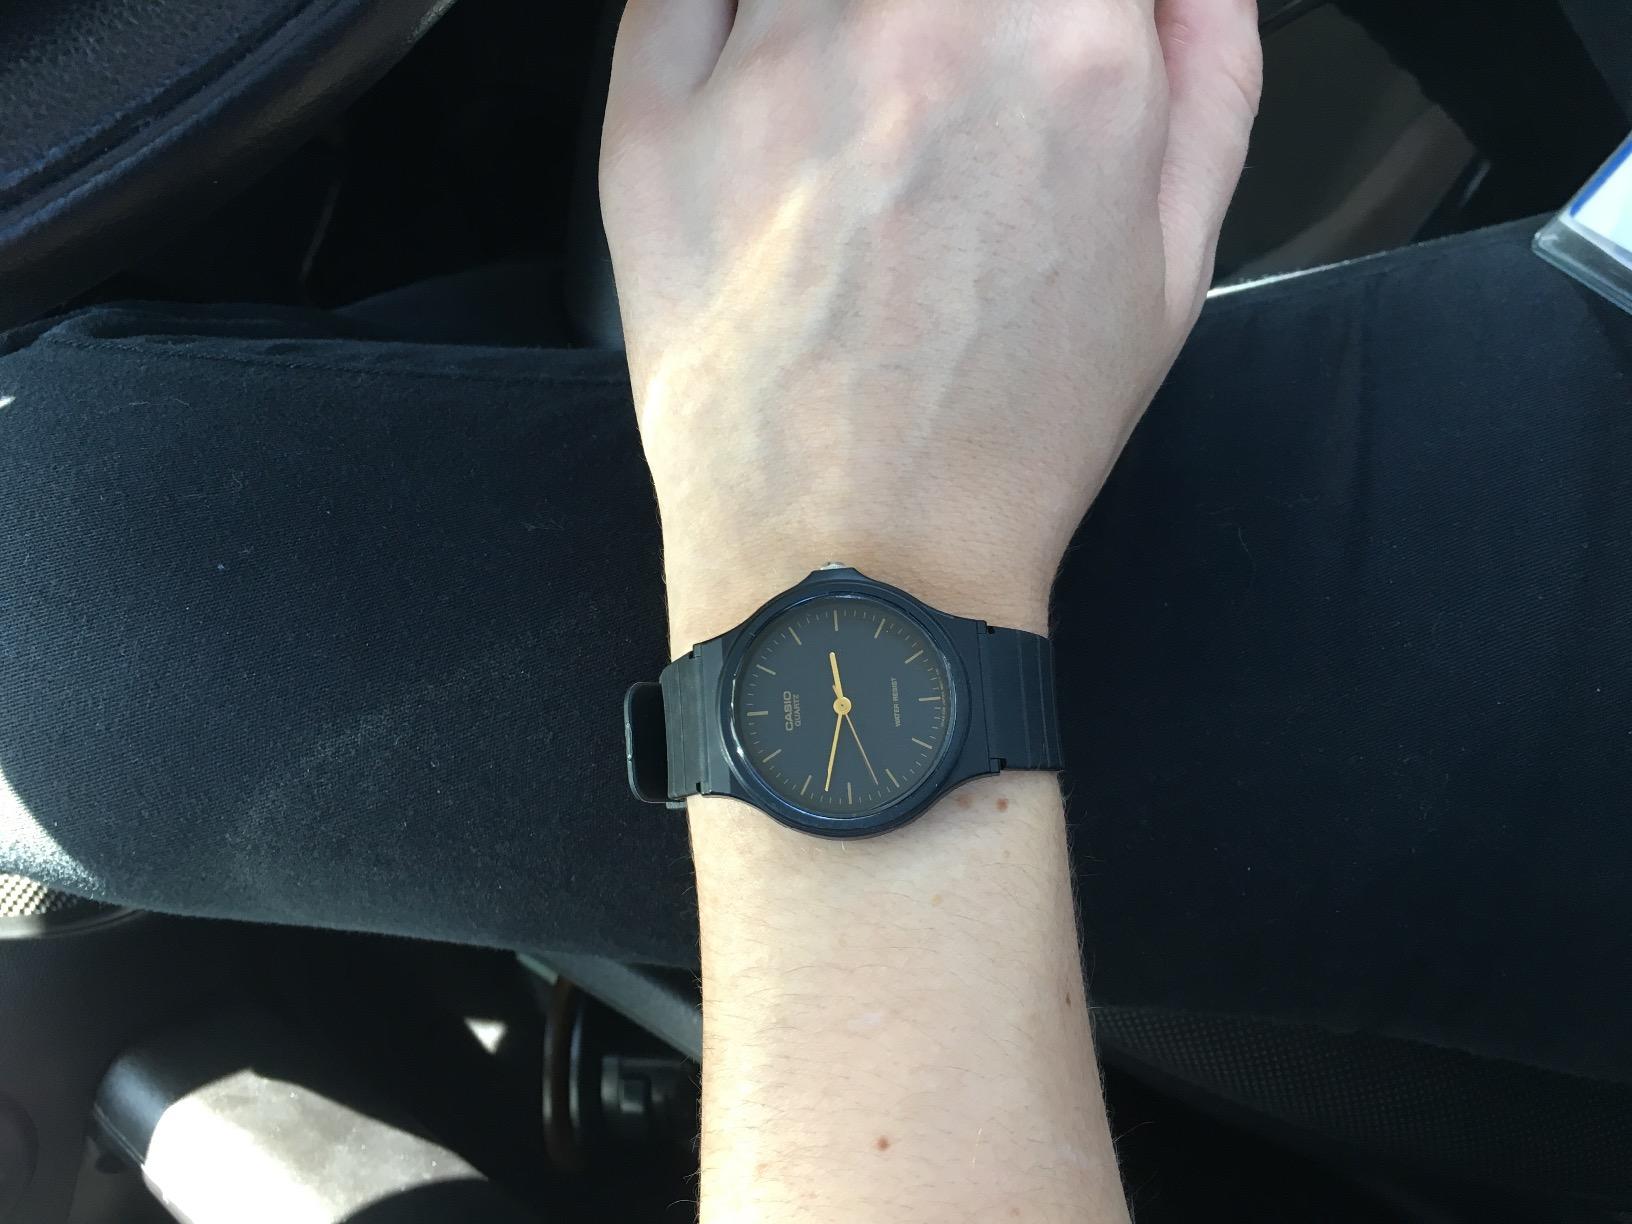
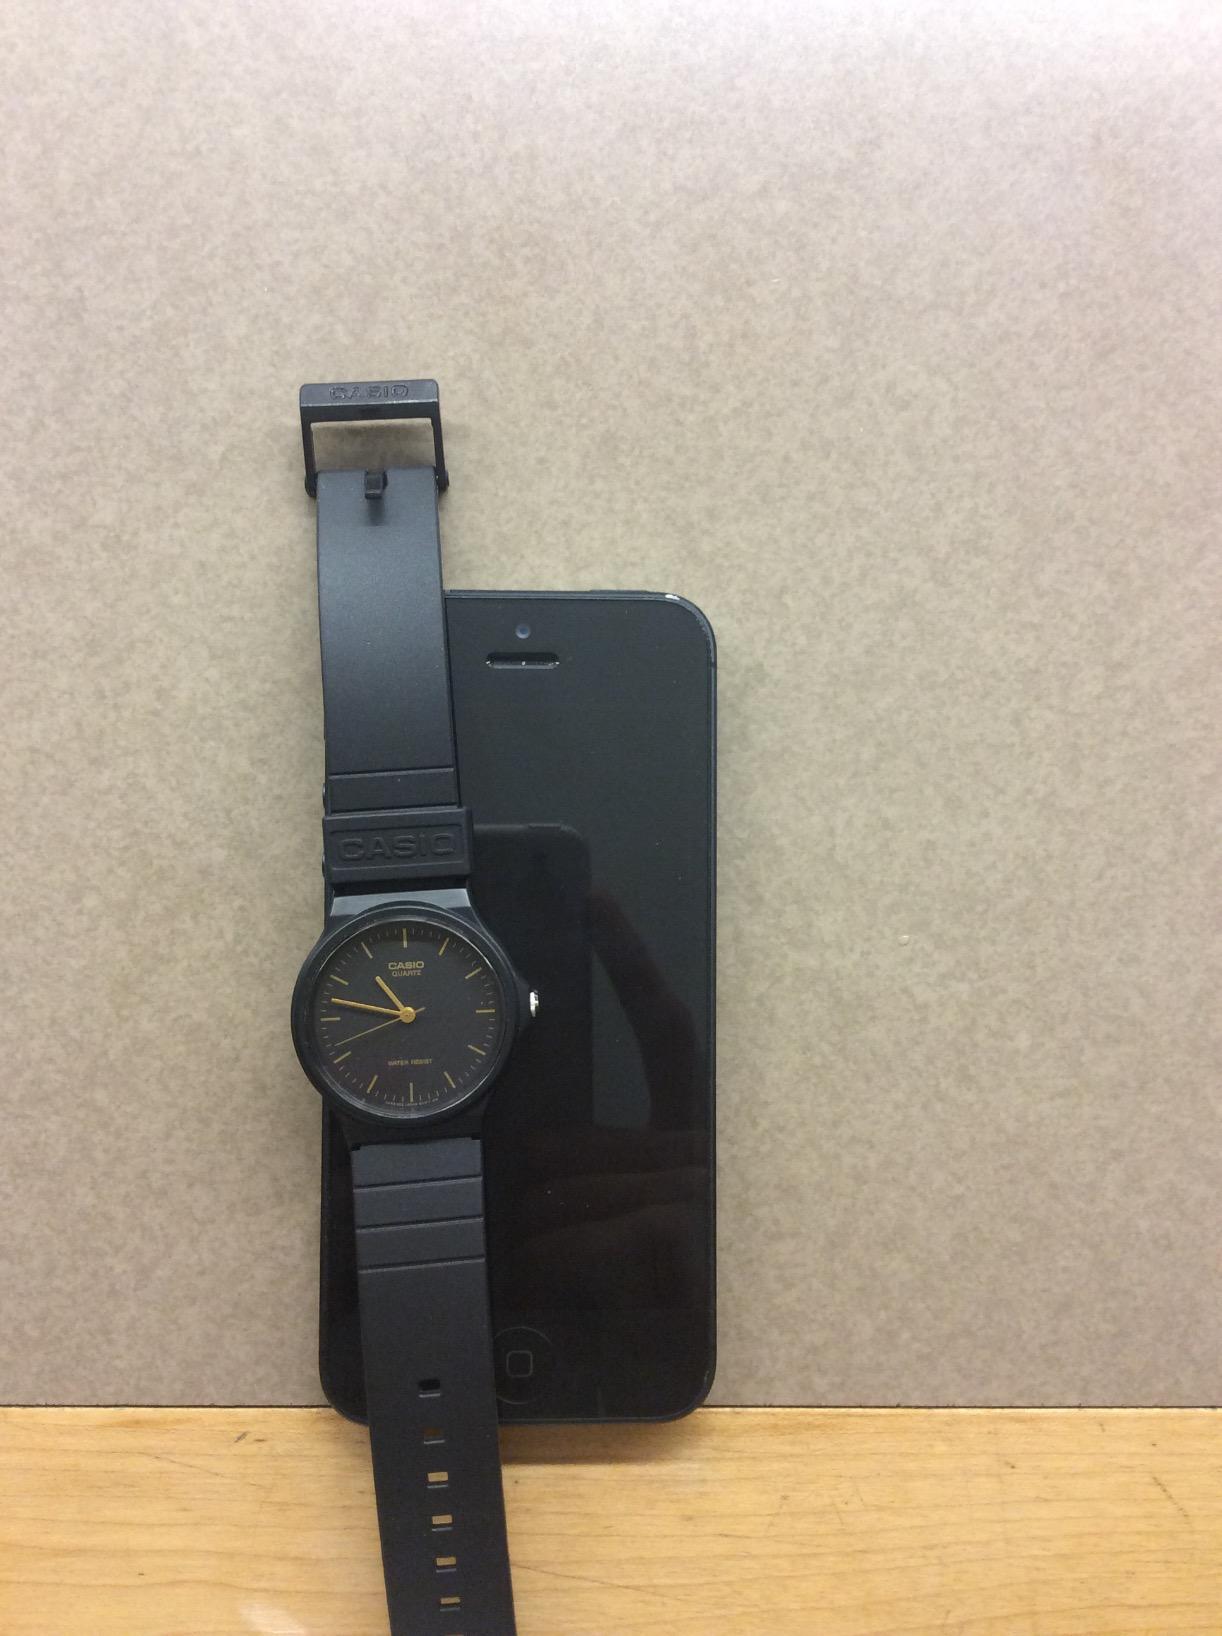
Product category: accessories_watch
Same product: yes